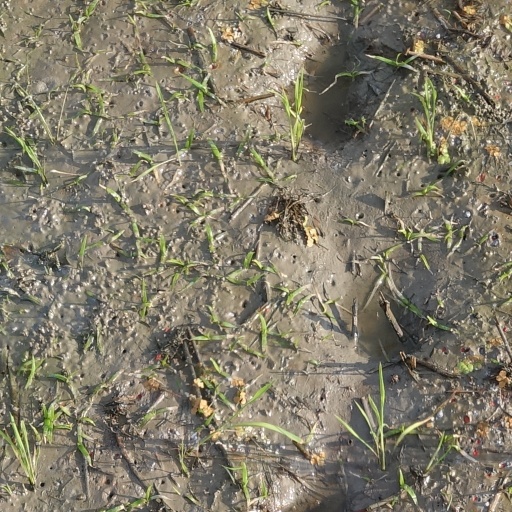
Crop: rice